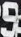
Number: 9